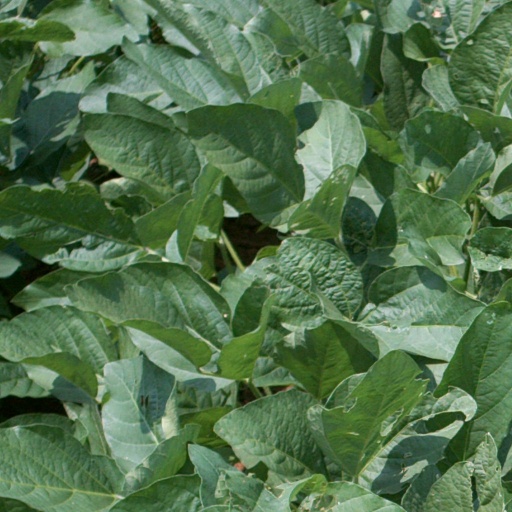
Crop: soybean